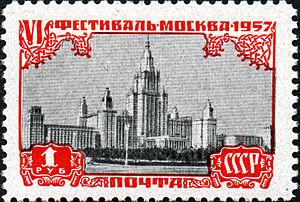
L'université d'État Lomonossov de Moscou est une université russe située à Moscou. Elle porte le nom de l'un de ses fondateurs, Mikhaïl Lomonossov.